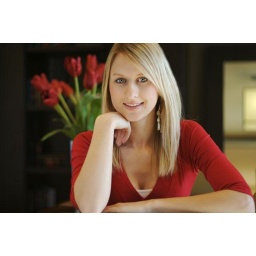
580ex in shoot through umbrella model right and large window model left ... reflector under the model face